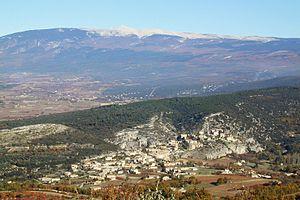
Méthamis est une commune française située dans le département de Vaucluse, en région Provence-Alpes-Côte d'Azur.